Les Deux Rives

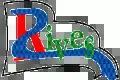

École élémentaire des Deux-Rives is a French first language school located in Mission, British Columbia, Canada.